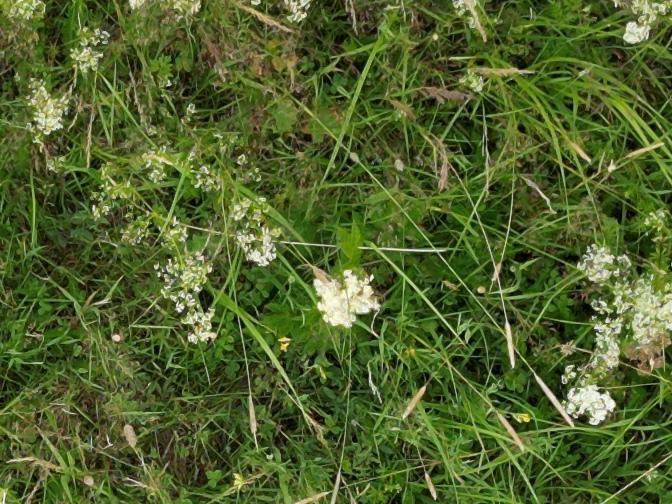
Flowers visible: yarrow flowers, yarrow flowers, yarrow flowers, yarrow flowers, yarrow flowers